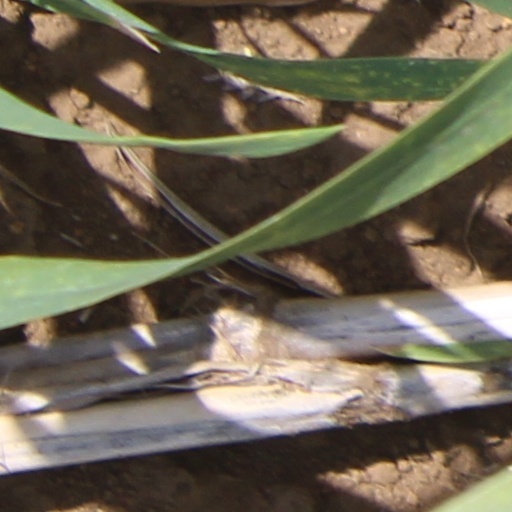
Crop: wheat